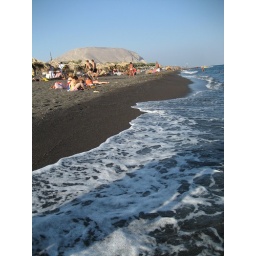
Perissa beach in Santorini, with its black, volcanic sand